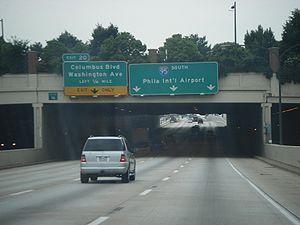
L'interstate 95 en Pennsylvanie constitue un segment de l'interstate 95, reliant les principales villes de la côte est des États-Unis. Cette autoroute, très empruntée, est longue de plus de 3000 kilomètres, et traverse les villes de Miami, Jacksonville, Washington, Baltimore, Philadelphie, New York et Boston.